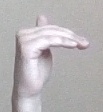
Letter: khaa